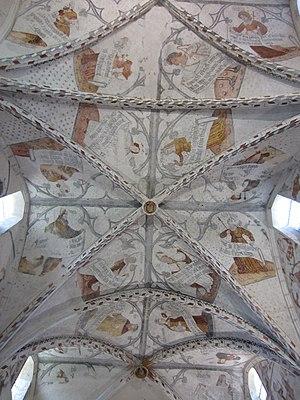
Peintures de la voûte (fin du XVe siècle). This building is classé au titre des Monuments Historiques. It is indexed in the Base Mérimée, a database of architectural heritage maintained by the French Ministry of Culture,
La cathédrale Notre-Dame-de-la-Sède est une cathédrale catholique romaine, située à Saint-Lizier en Ariège. Elle ne doit pas être confondue avec la cathédrale Saint-Lizier sise dans la même ville, et qui a également le titre de cathédrale.
Tarbes est une commune du Sud-Ouest de la France, préfecture du département des Hautes-Pyrénées, en région Occitanie. Elle est située sur l'axe pyrénéen qui va de l'Atlantique à la Méditerranée, non loin de la frontière franco-espagnole.